United States foreign policy in the Middle East

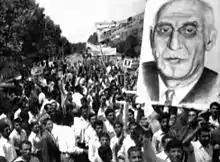
Supporters of Mohammed Mosaddeq in 1952

Israel is designated by the United States as a major non-NATO ally. Israel–United States relations are an essential factor in the United States foreign policy in the Middle East. Congress has placed significant importance on the maintenance of a close relationship with Israel. Analysts maintain that Israel is a strategic ally for the United States, and that relations with the former will strengthen the latter's influence in the Middle East. Former US senator Jesse Helms argued that the military foothold offered by Israel in the region alone justified the expense of American military aid. He referred to Israel as "America's aircraft carrier in the Middle East".